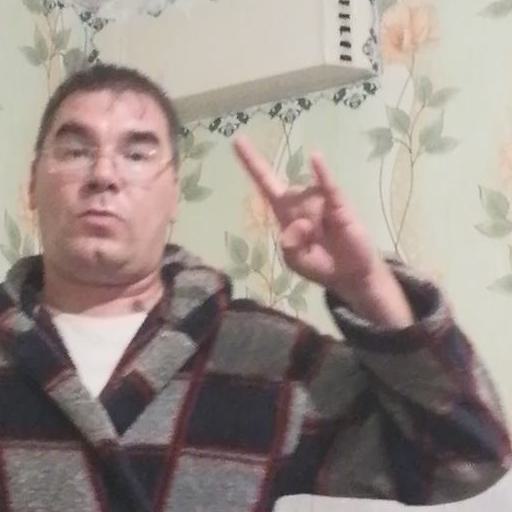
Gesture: rock